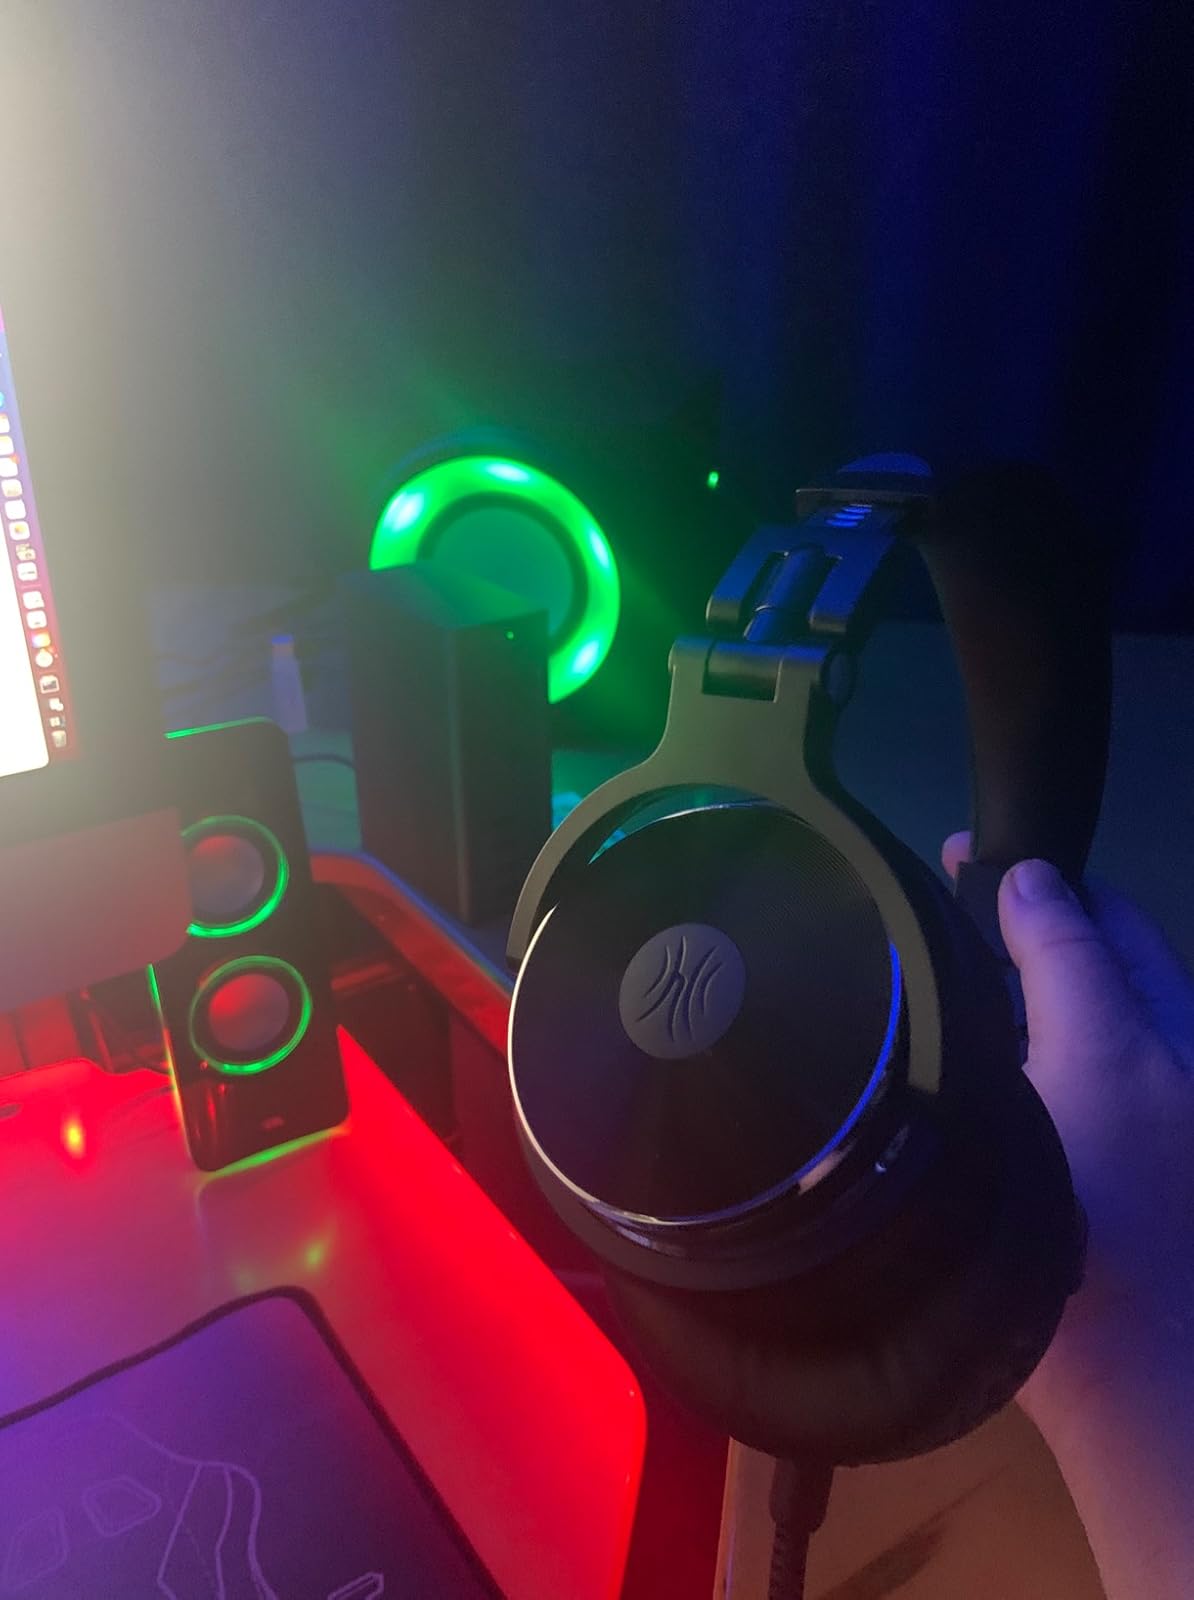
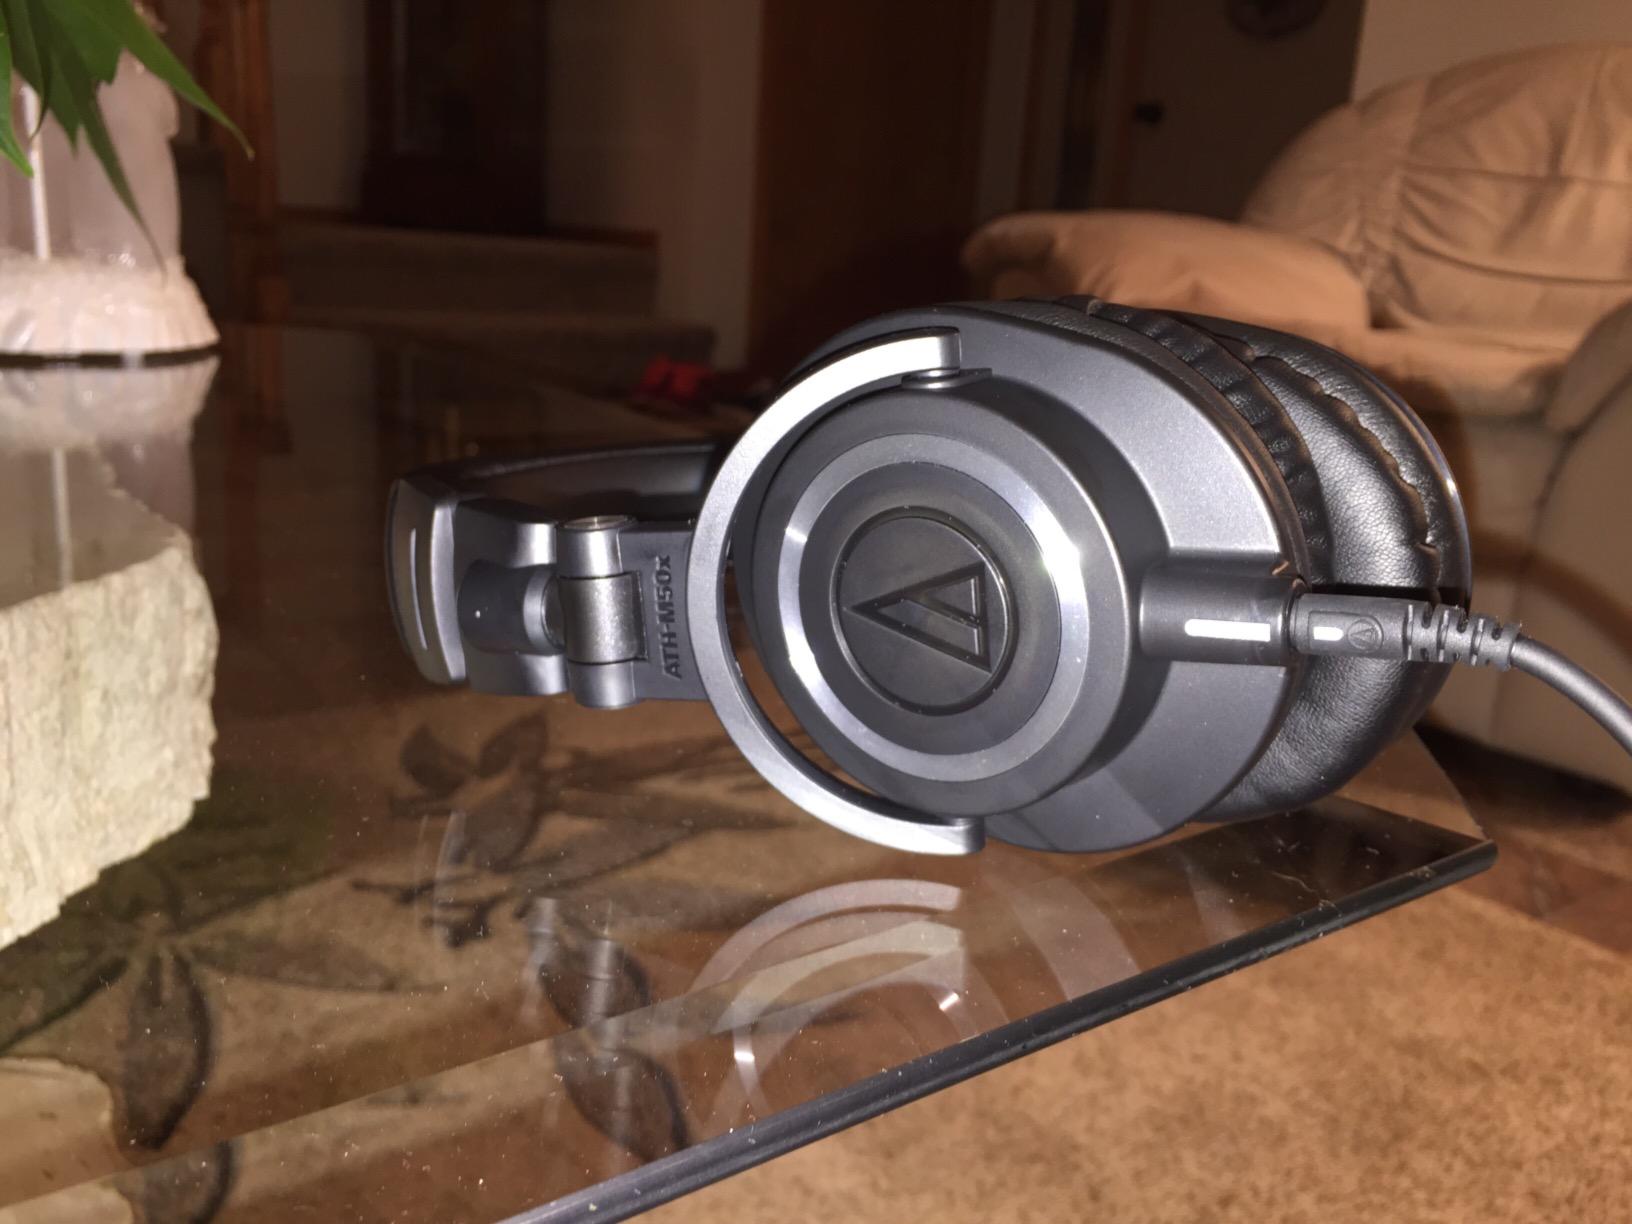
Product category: headphones
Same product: no